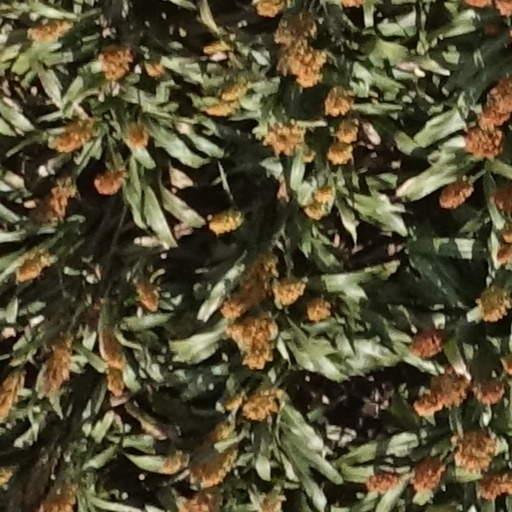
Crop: sorghum